Session 9

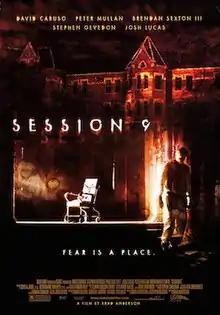
Theatrical release poster

Session 9 is a 2001 American psychological horror film directed by Brad Anderson and written by Anderson and Stephen Gevedon. It stars David Caruso, Peter Mullan, Brendan Sexton III, Josh Lucas, and Gevedon as an asbestos abatement crew who take a clean-up job at an abandoned mental asylum amid an intense work schedule, growing tensions, and mysterious events occurring around them. Its title refers to a series of audio-taped sessions with an asylum patient that run parallel to the crew's experiences.